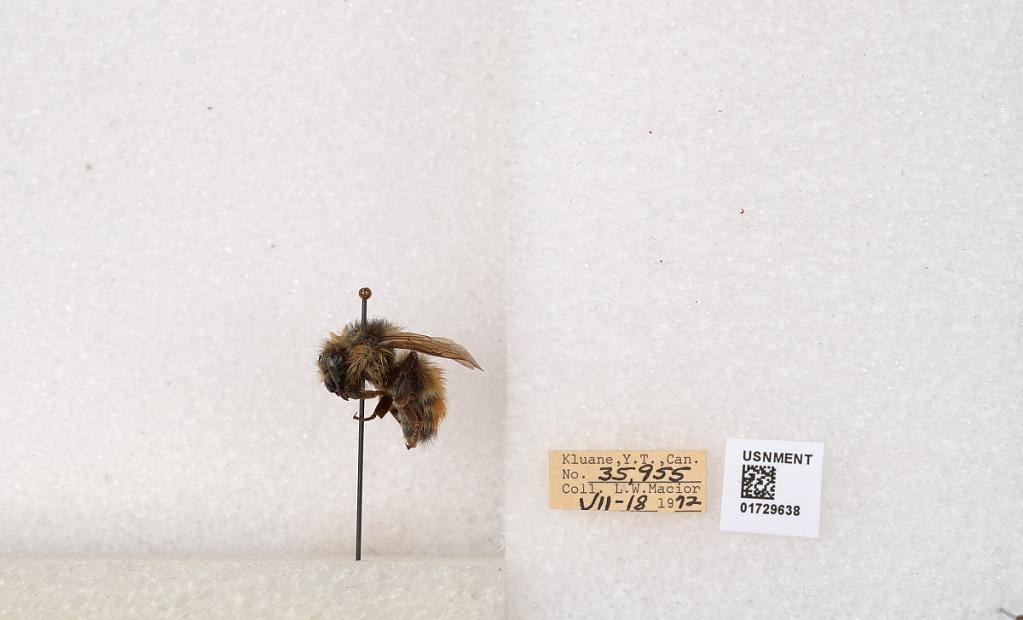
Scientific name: Bombus flavifrons Cresson
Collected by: L. Macior
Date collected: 1972-7-18
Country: Canada
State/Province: Yukon Territory
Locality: Kluane National Park and Reserve
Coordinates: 60.7493, -139.504